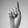
ASL letter: D